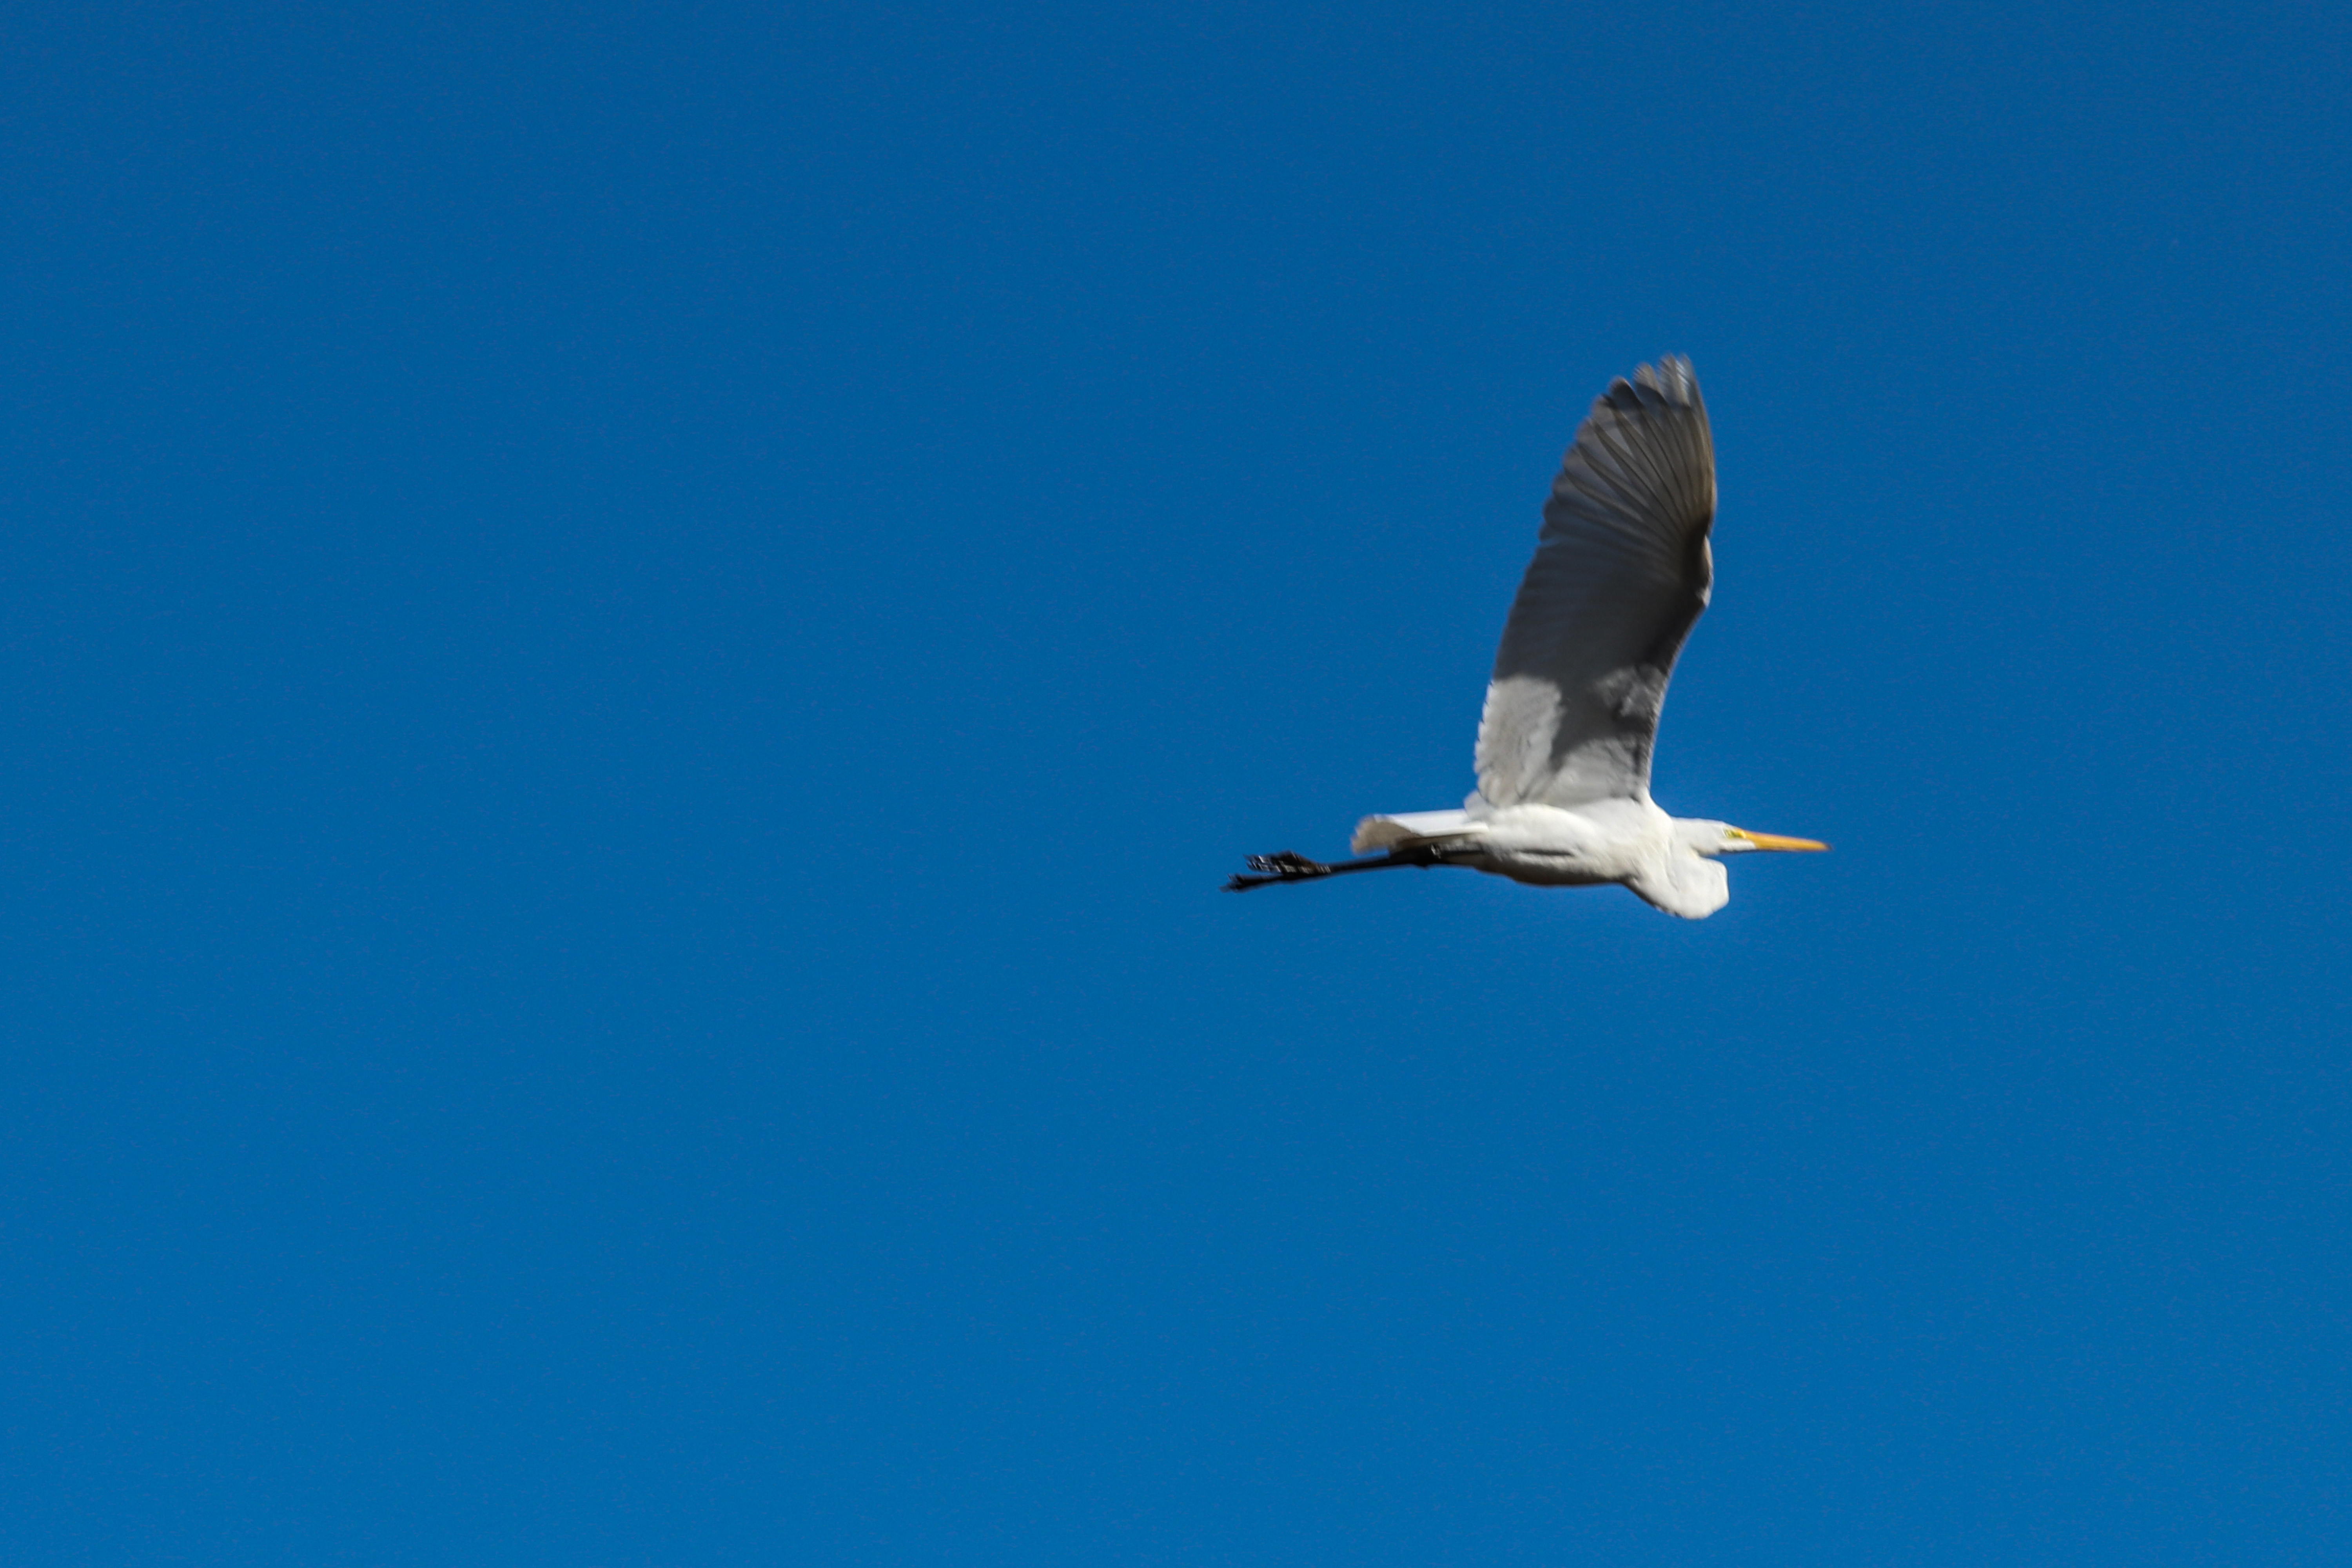
bird, sky, bluesky, outdoors, houstonshipchannel, texas, blue, flight, beak, wing, feather, azure, bird migration, seabird, tail, wildlife, animal migration, accipitriformes, charadriiformes